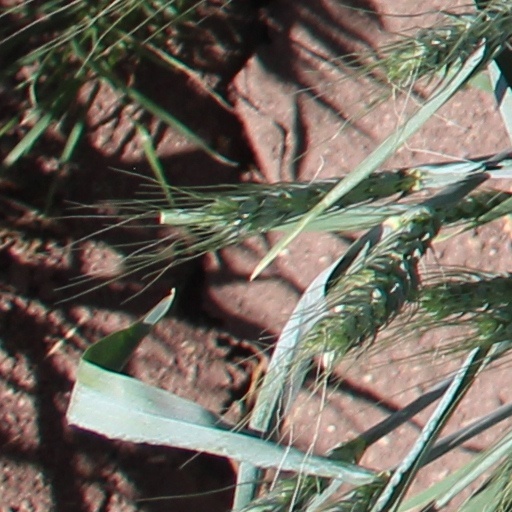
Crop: wheat